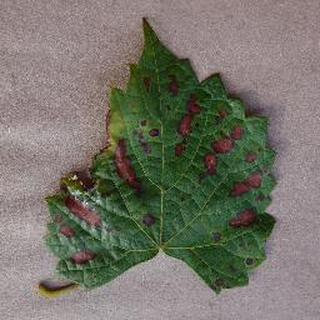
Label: grape_esca_black_measles